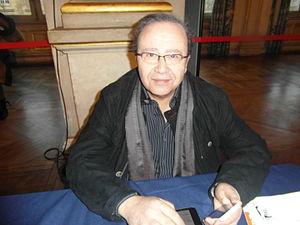
Fethi Benslama, né le 31 août 1951 à Salakta en Tunisie, est un psychanalyste franco-tunisien. Il fut professeur à l'université Paris Diderot, où il a dirigé l'UFR d’études psychanalytiques jusqu'en 2019.